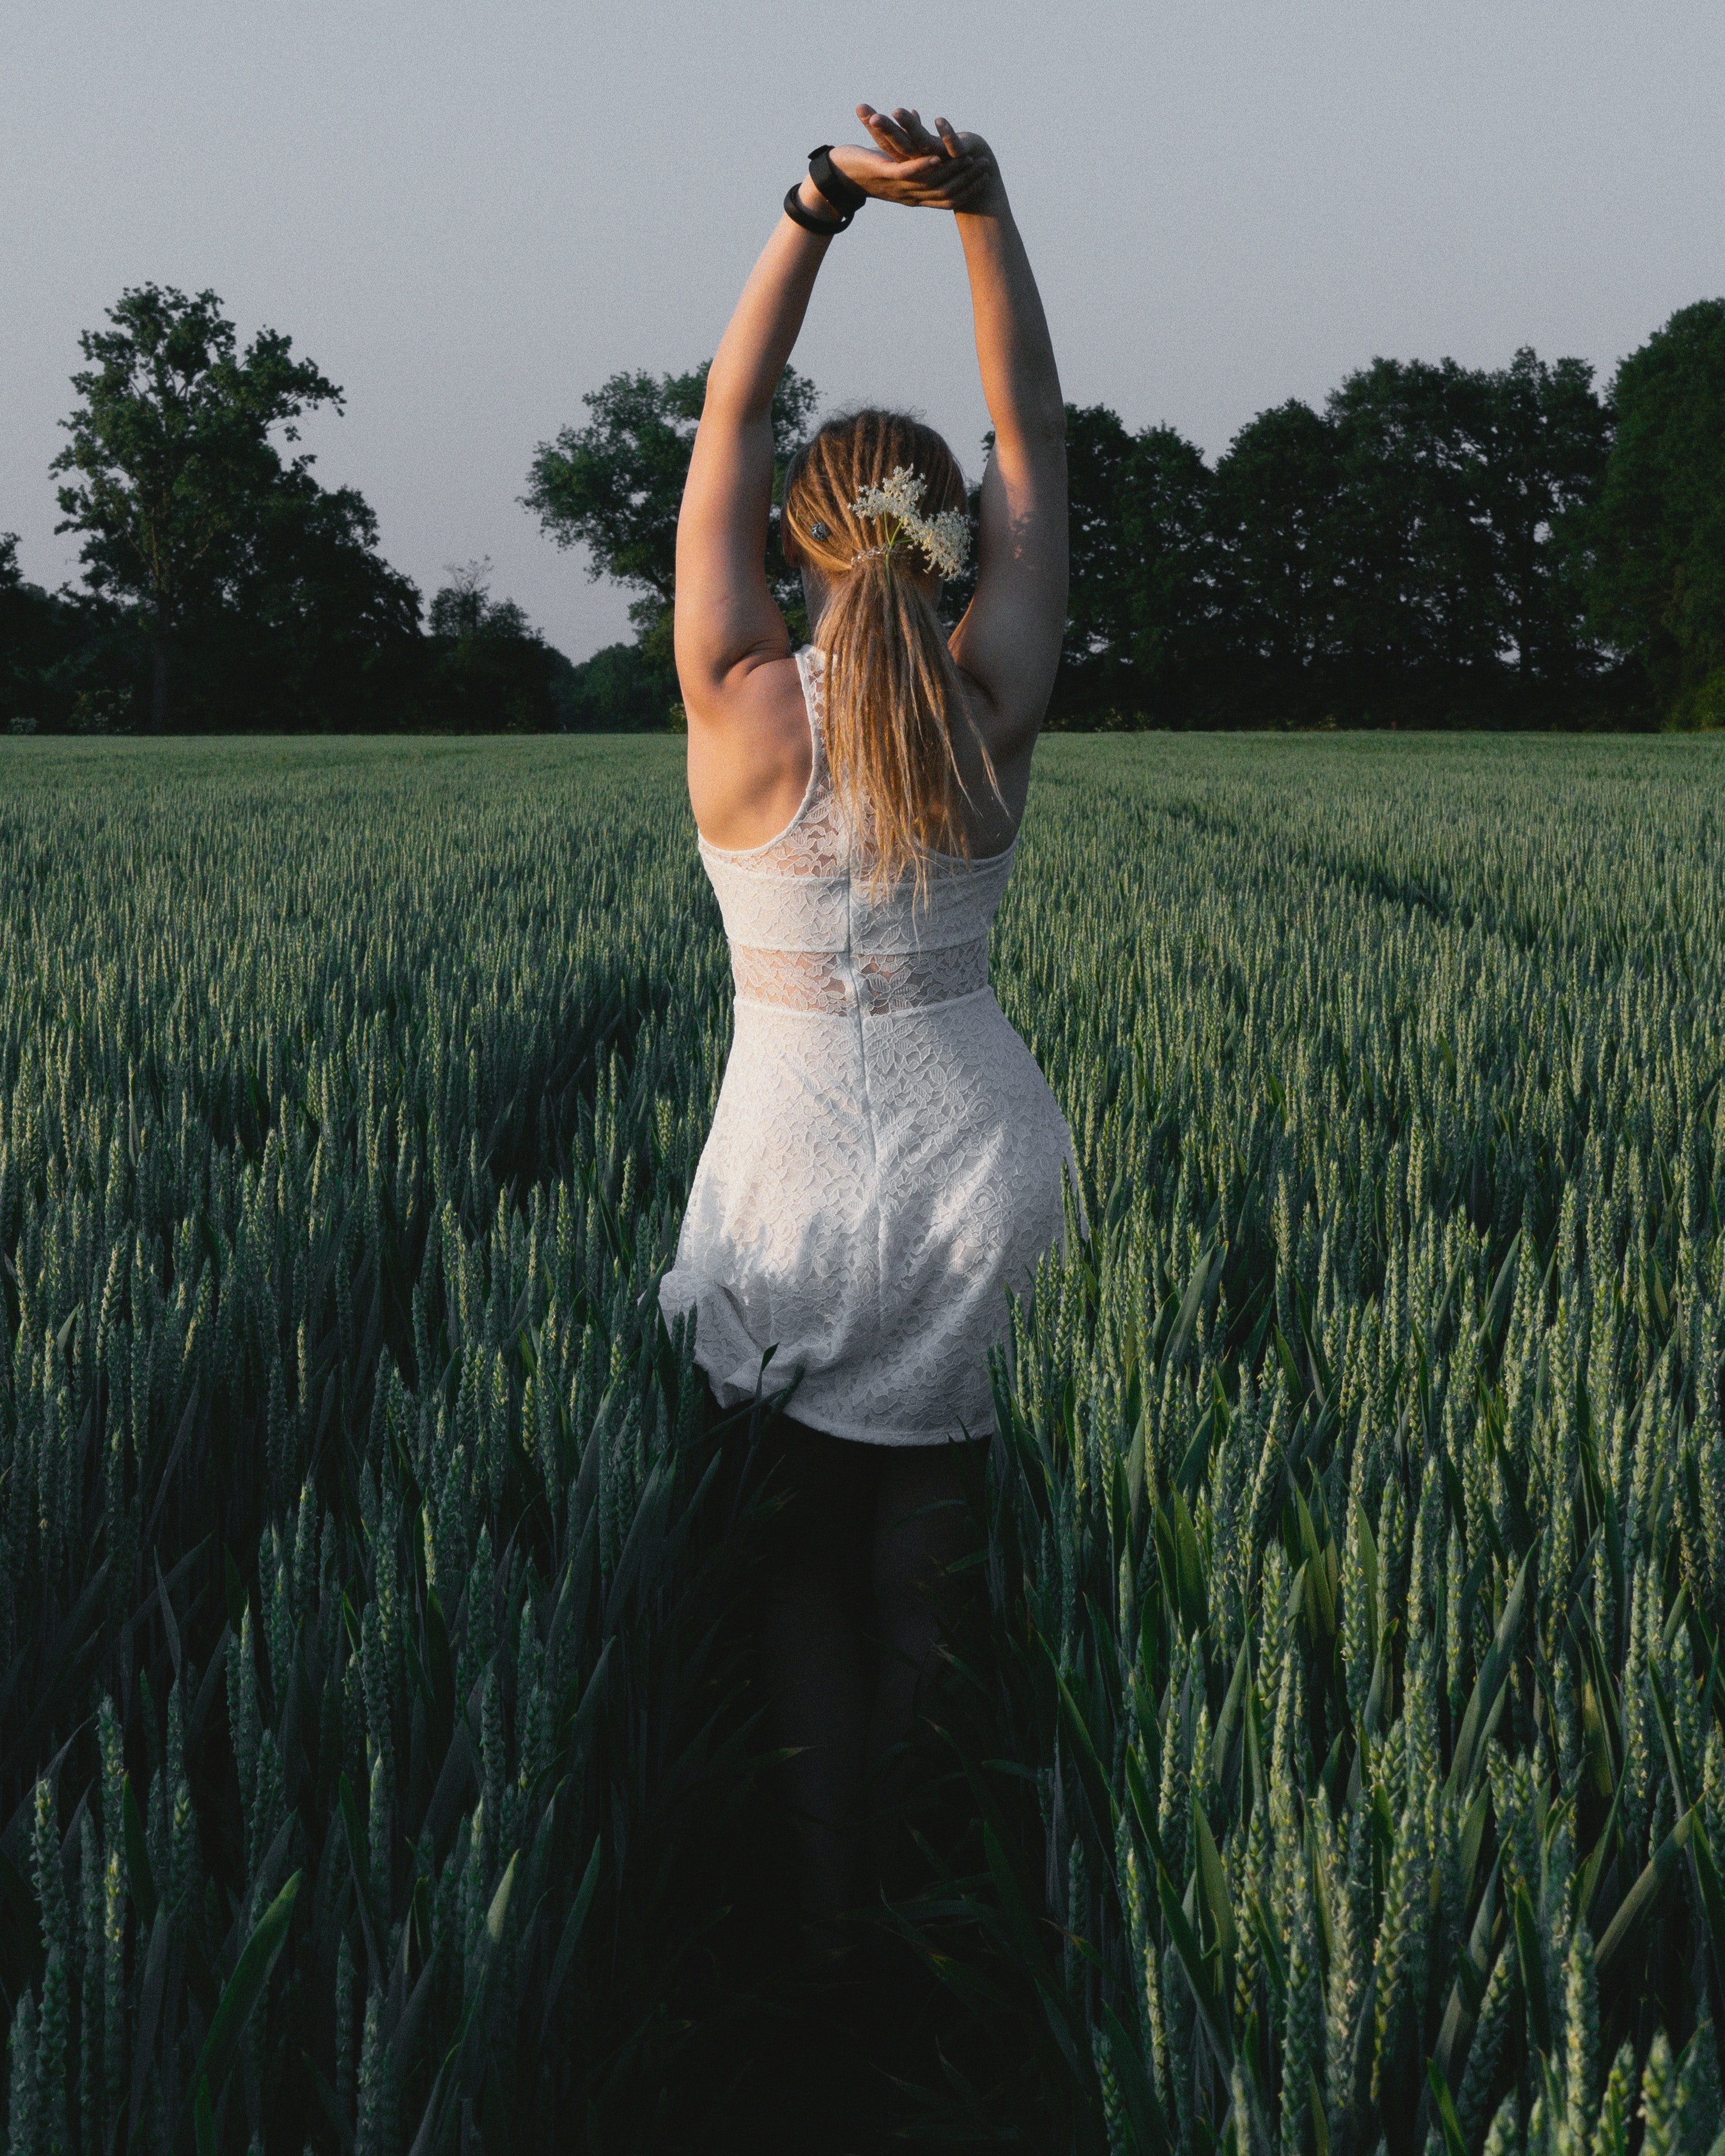
People in nature, photograph, field, grass, beauty, dress, grass family, sky, blond, photography, crop, plant, summer, happy, meadow, agriculture, photo shoot, long hair, sunlight, brown hair, farm, flash photography, rye, wheat, portrait, backlighting, grassland